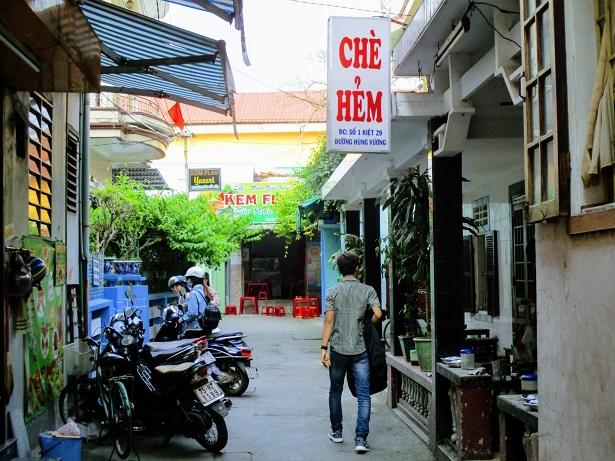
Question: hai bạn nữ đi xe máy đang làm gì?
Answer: đang dựng xe đối diện quán chè hẻm